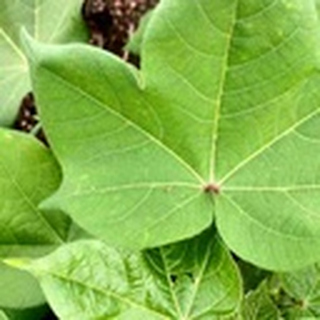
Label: healthy_cotton